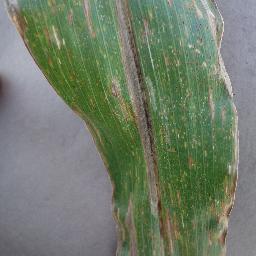
Label: Corn_(Maize)___Gray_Leaf_Spot_(Cercospora)